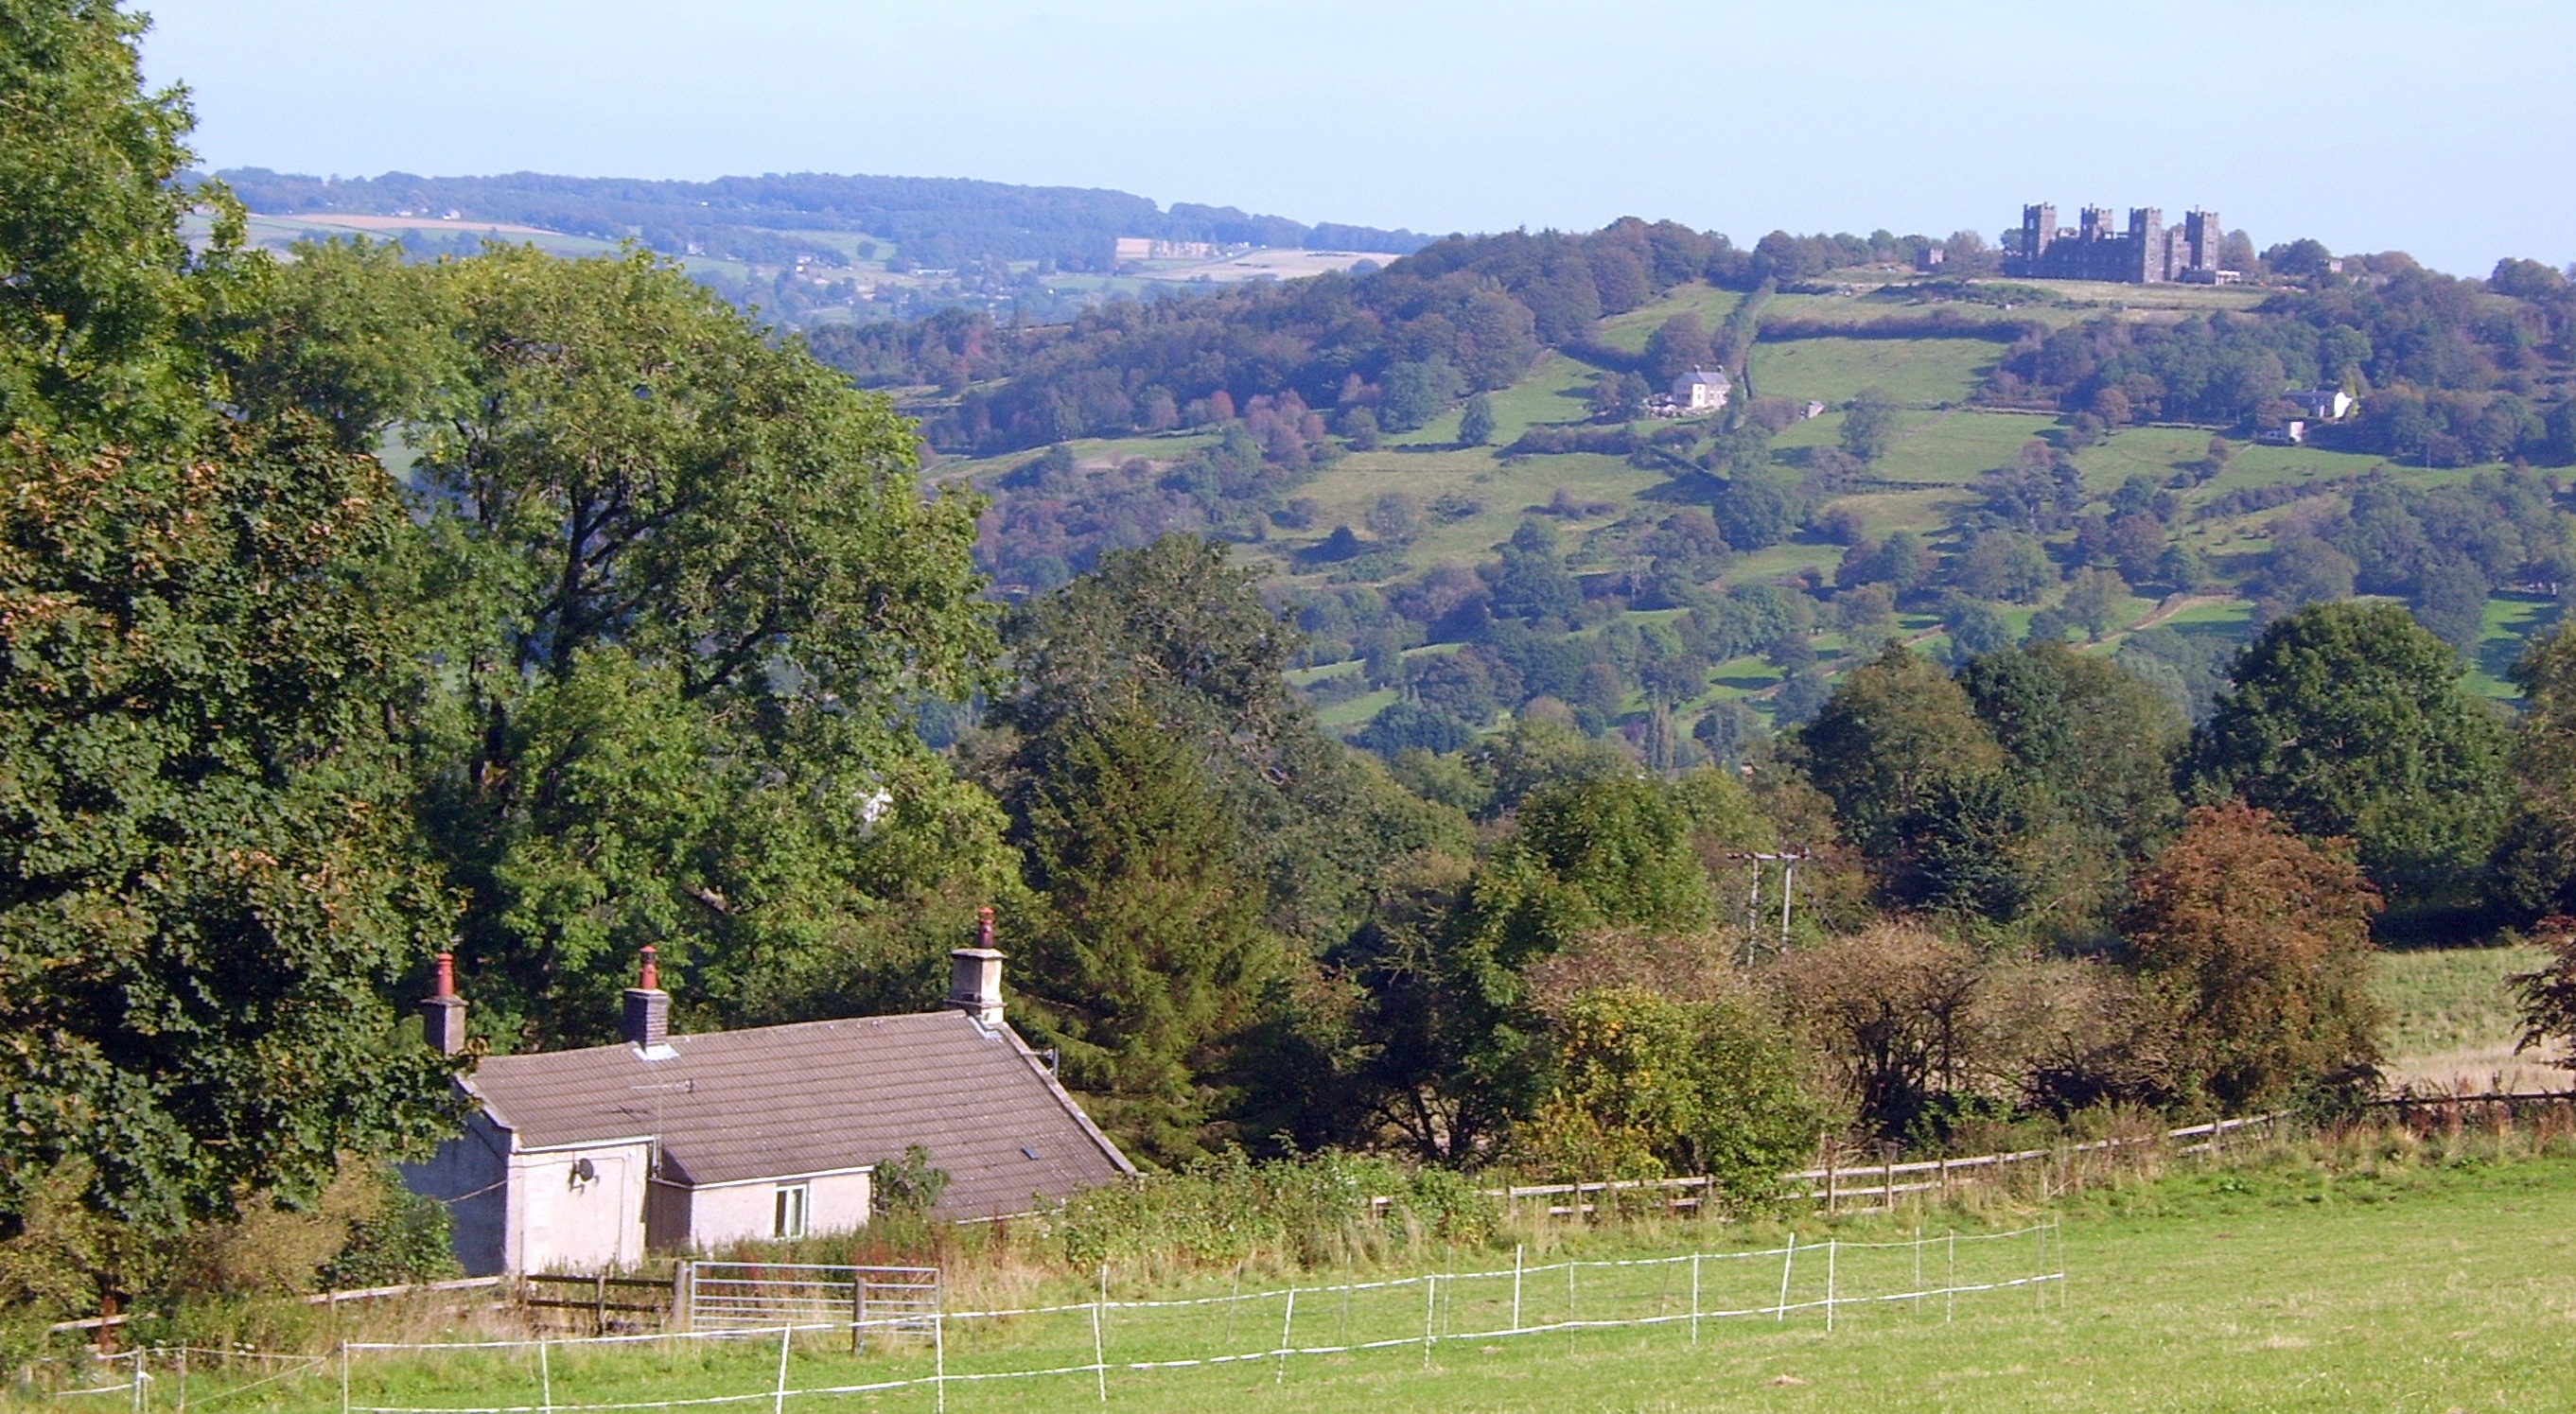
castle, natural landscape, highland, property, hill, rural area, house, tree, hill station, farm, land lot, cottage, mountain, fell, home, pasture, grass, farmhouse, landscape, real estate, meadow, grassland, village, mountain village, estate, valley, roof, plain, terrain, mount scenery, building, field, barn, ridge